Anthony Inglis (conductor)

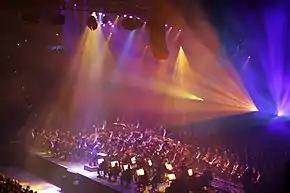
Inglis conducting the Melbourne Symphony Orchestra at the 2005 Melbourne Classical Spectacular

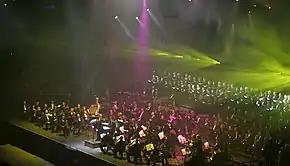
Inglis taking a bow

He has been described as "one of Britain's most popular conductors" and leads a busy international conducting career, appearing with some of the greatest orchestras in concert halls from Sydney via Tokyo, to the Concertgebouw in Amsterdam, and recording studios around the world. These include the four main London independent orchestras: London Symphony Orchestra, Royal Philharmonic Orchestra, London Philharmonic Orchestra and Philharmonia Orchestra, all the British independent and most BBC orchestras, the Melbourne Symphony Orchestra, Adelaide Symphony Orchestra, Sydney Symphony Orchestra, Gothenburg Symphony Orchestra, Singapore Symphony Orchestra, and the Warsaw Philharmonic Orchestra, Malaysian Philharmonic Orchestra and Israel Philharmonic Orchestra. He is currently music director of the National Symphony Orchestra in London, the Welsh mezzo-soprano Katherine Jenkins and is music consultant for "The Phantom of the Opera" at Her Majesty's Theatre. For 15 years he was well known in the UK for his conducting of Classical Spectacular, and in Japan, his series of contemporary anime recordings with the Warsaw Philharmonic regularly featured in the top classical 10. In the world of opera, he has conducted at the Gothenburg opera house. In ballet, he has conducted all three Tchaikovsky ballets for Birmingham Royal Ballet and English National Ballet, and he has been featured more times at London's Royal Albert Hall than anyone else in the building's history.